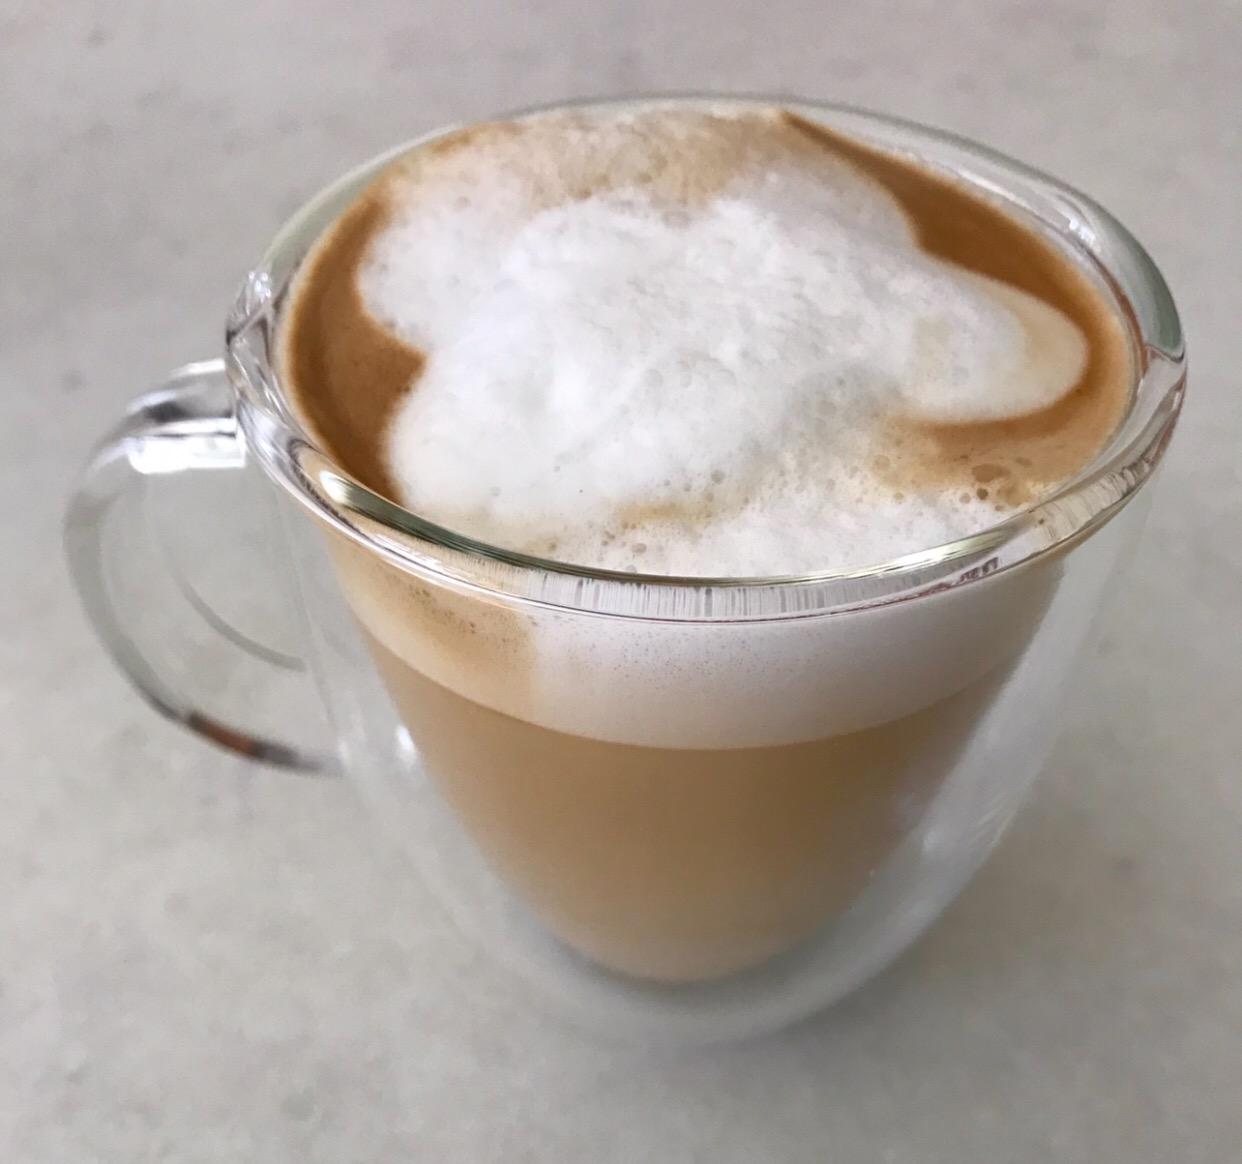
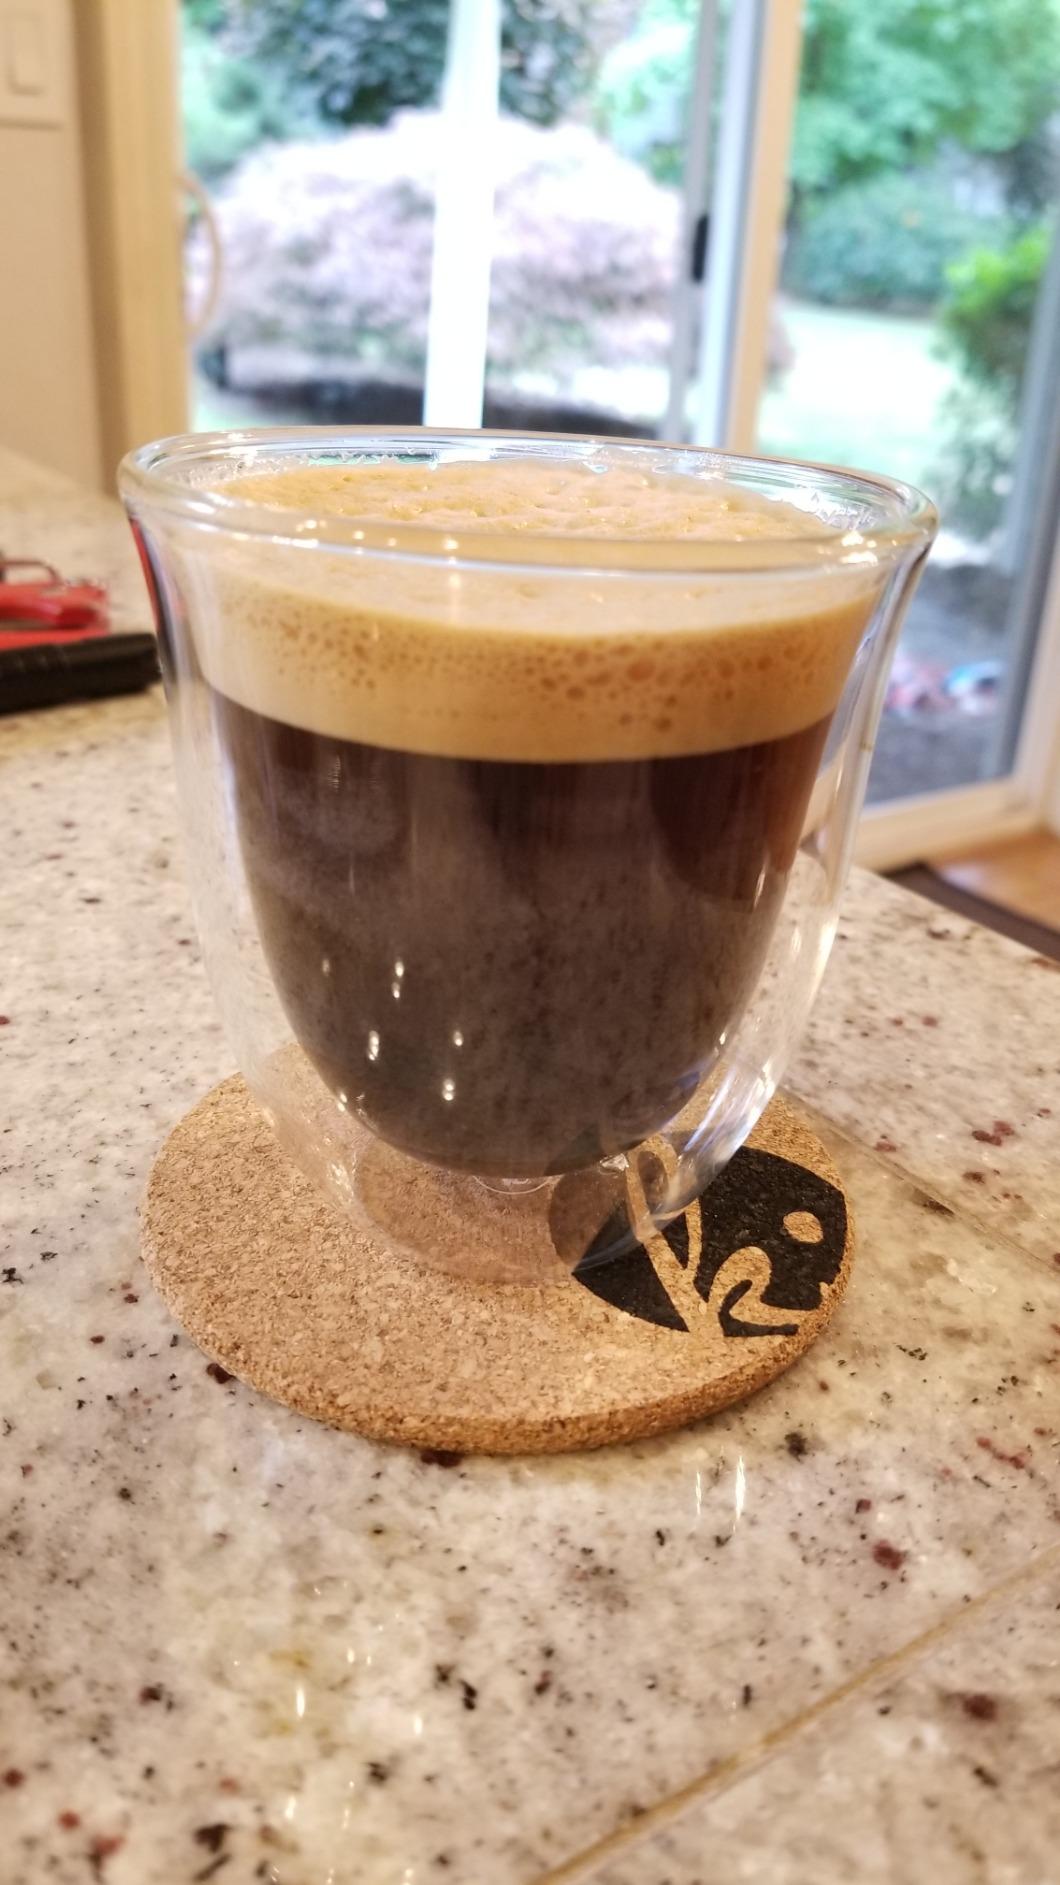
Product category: items_mug
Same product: no